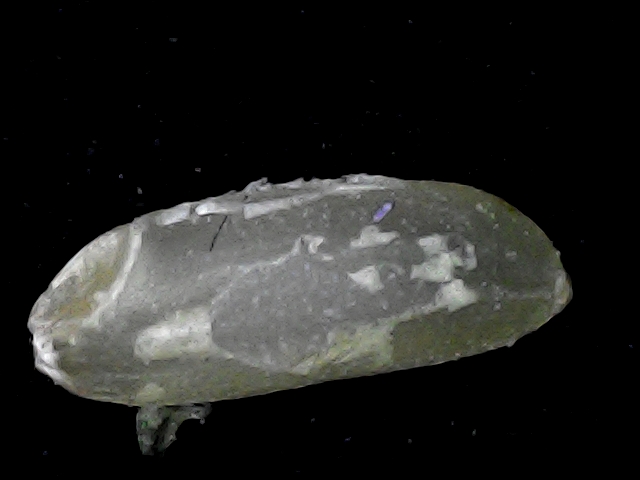
Rice variety: BD72